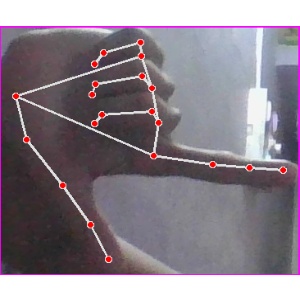
अक्षर: ख